Galaxy morphological classification

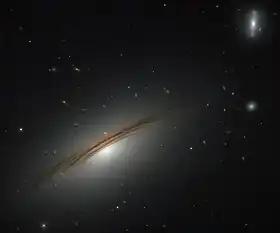
Spiral galaxy UGC 12591 is classified as an S0/Sa galaxy.

The Hubble sequence is a morphological classification scheme for galaxies invented by Edwin Hubble in 1926.